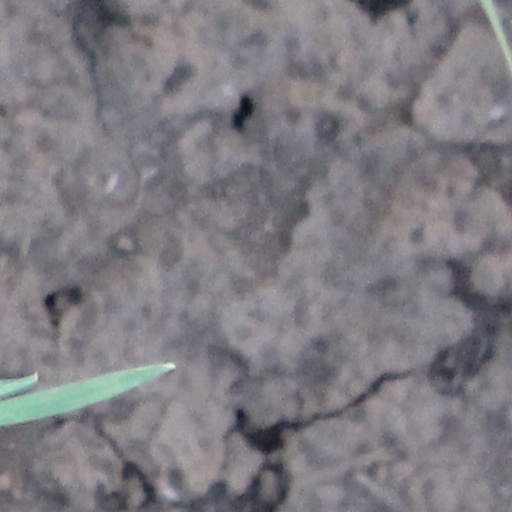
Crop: wheat